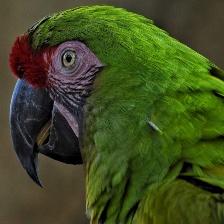
Species: MILITARY MACAW
Scientific name: ARA MILITARIS
ImageNet parent category: macaw